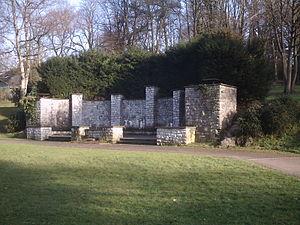
Wülfrath est une ville de Rhénanie-du-Nord-Westphalie de presque 30 000 habitants, située dans l'arrondissement de Mettmann et le district de Düsseldorf, au sud d'Essen.